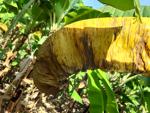
Label: segatoka